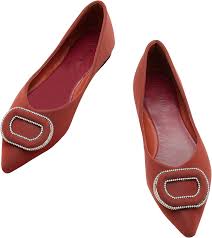
Label: Ballet Flat